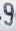
Number: 9